Women's Billiards Association

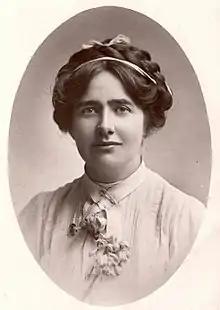
Teresa Billington-Greig (pictured ), who chaired the founding meeting of the Women's Billiards Association

The Women's Billiards Association (WBA) was founded on 13 May 1931 at the Women's Automobile and Sports Association clubhouse on Buckingham Palace Gardens, London, with the objective of controlling the amateur and professional English billiards and snooker championships for women, and promoting other tournaments and competitions. Viscountess Elibank was appointed president, Mrs Longworth was chairman, and Teresa Billington-Greig, who had chaired this initial meeting, became acting honorary secretary. Miss Marx of the Women's Sports and Automobile Association became honorary treasurer. Other council members appointed included Mrs Eddowes, runner-up in the previous amateur billiards championship, Thelma Carpenter, and Lady Constance Childe-Pemberton. The majority of the council members were subscribers to the Lyceum Club, which had a billiards "circle" (group for activities). Billington-Greig's husband sold billiard tables for Burroughes & Watts Ltd, and she had substituted for him at work during part of World War I and again in 1923.